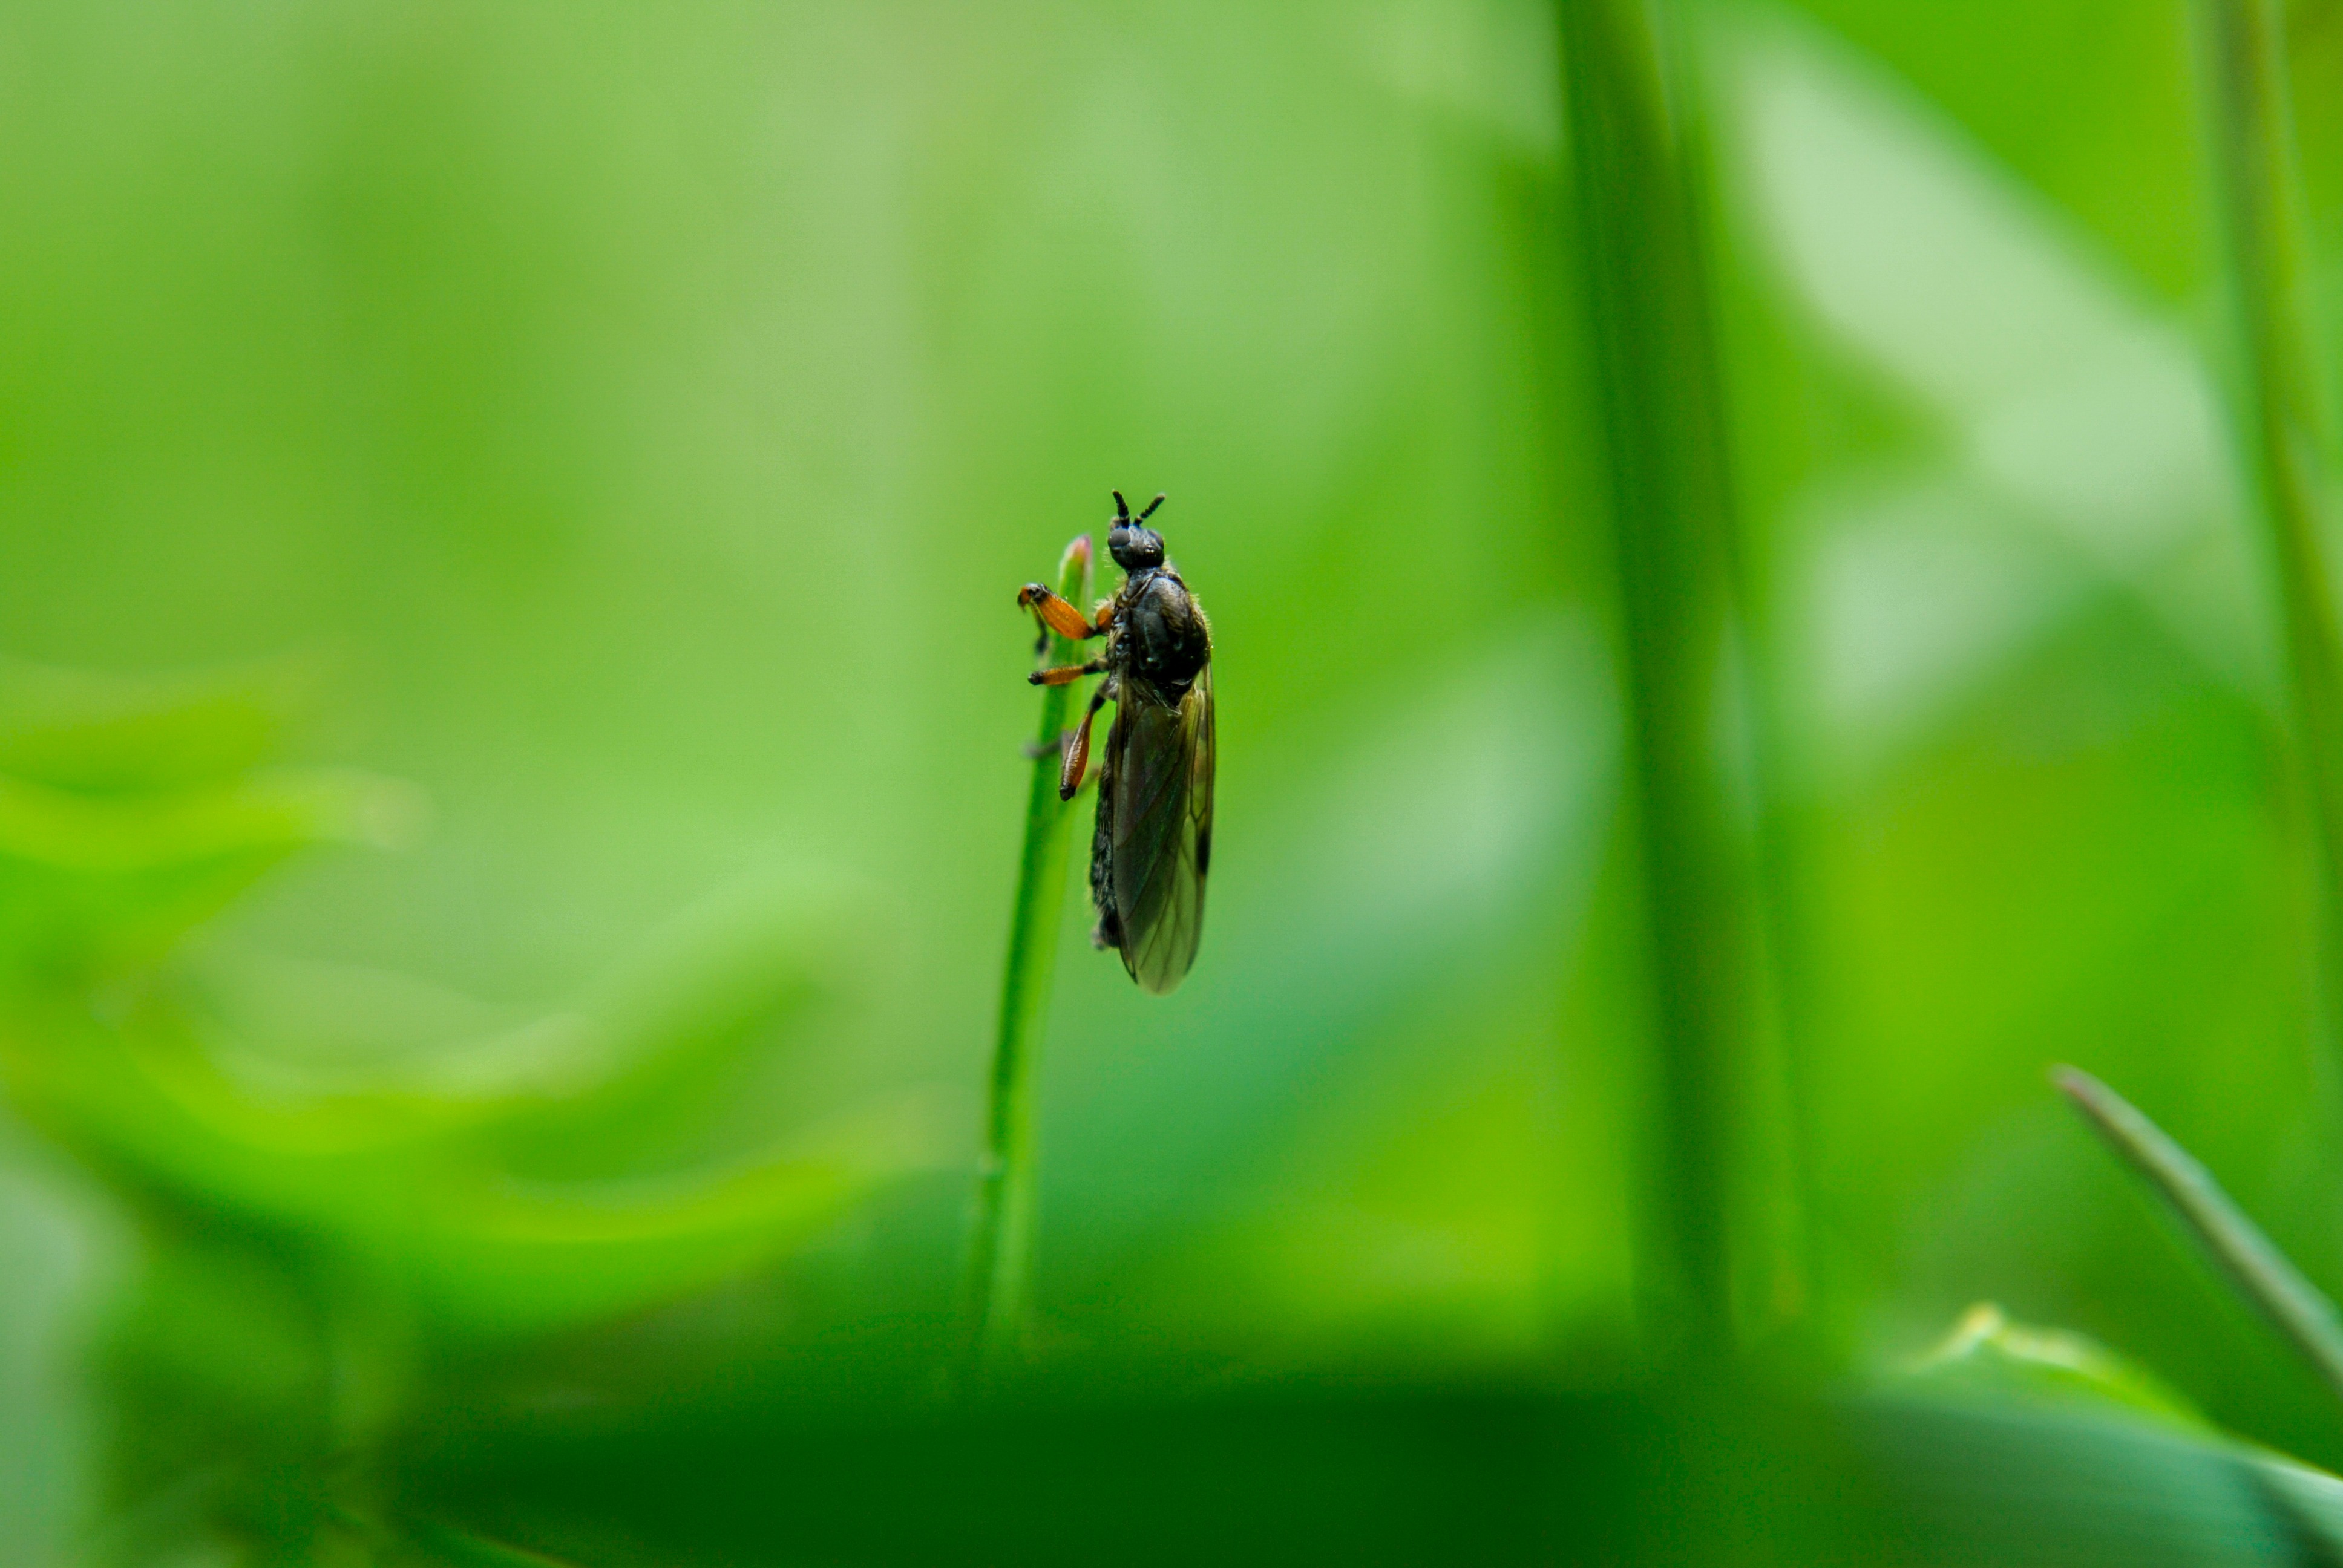
grass, flying, fly, wildlife, insect, invertebrate, close up, wings, worm, wasp, pest, damselfly, nectar, macro photography, organism, mucha, plant stem, membrane winged insect